Diaries 1969–1979: The Python Years

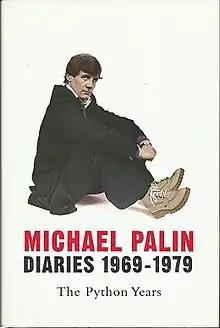
First edition

Diaries 1969–1979: The Python Years, dedicated by Michael Palin to his mother and father, has reduced "mountains to molehills", according to his own words, to take the reader inside the period of the author's life that corresponds to the Monty Python era.